Abdullah Abu Ma'aruf

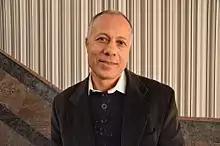
Abu Ma'aruf in 2017

Abdullah Abu Ma'aruf (born 30 December 1956) is an Israeli Druze doctor and politician. He served as a member of the Knesset for the Joint List between 2015 and 2017.